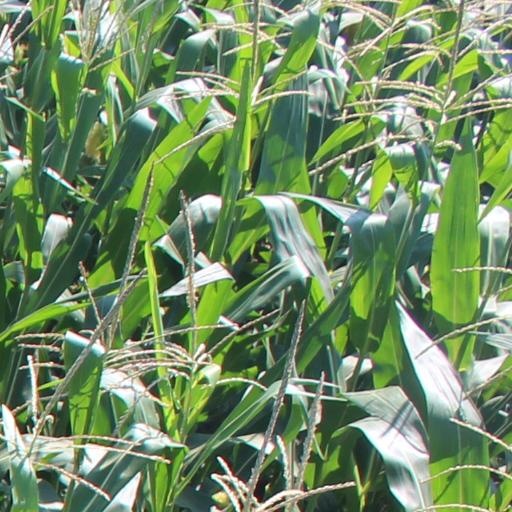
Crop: maize; corn